Armadale railway station (Scotland)

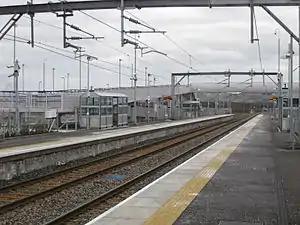
Armadale station, looking east towards Bathgate

Armadale railway station is a railway station serving the town of Armadale, West Lothian, Scotland. It is served by trains on the North Clyde Line.